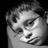
Emotion: neutral